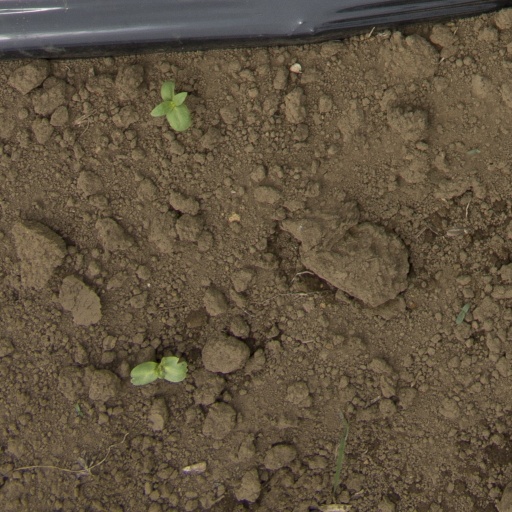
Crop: Jerusalem artichoke